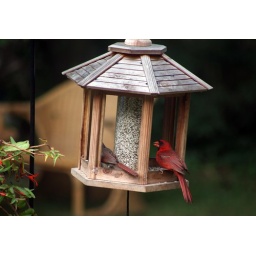
Male (red) and female Cardinal dining in my garden.